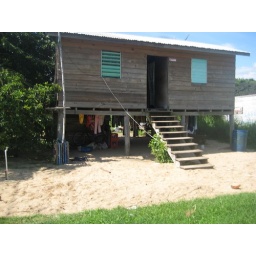
Typical raised home in Monkey River. Due to the amount of rain, the clothes are dried under the house.